Russian Provisional Government

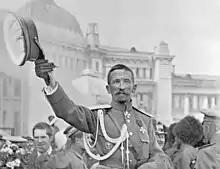
Lavr Kornilov in Moscow c. 1917

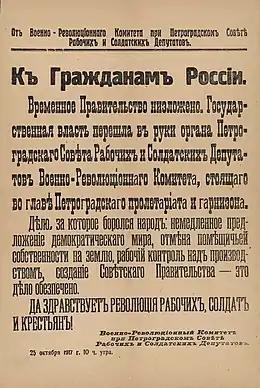
Milrevcom proclamation about the overthrowing of the Provisional Government

In August 1917, Russian socialists assembled for a conference on defense, which resulted in a split between the Bolsheviks, who rejected the continuation of the war, and moderate socialists. The Kornilov affair was an attempted military coup d'état by the then commander-in-chief of the Russian army, General Lavr Kornilov, in September 1917 [August, O.S.]. Due to the extreme weakness of the government at this point, there was talk among the elites of bolstering its power by including Kornilov as a military dictator on the side of Kerensky. The extent to which this deal had indeed been accepted by all parties is still unclear. What is clear, however, is that when Kornilov's troops approached Petrograd, Kerensky branded them as counter-revolutionaries and demanded their arrest. This move can be seen as an attempt to bolster his own power by making him a defender of the revolution against a Napoleon-type figure. However, it had terrible consequences, as Kerensky's move was seen in the army as a betrayal of Kornilov, making them finally disloyal to the Provisional Government. Furthermore, as Kornilov's troops were arrested by the now armed Red Guard, it was the Soviet that was seen to have saved the country from military dictatorship. In order to defend himself and Petrograd, he provided the Bolsheviks with arms as he had little support from the army. When Kornilov did not attack Kerensky, the Bolsheviks did not return their weapons, making them a greater concern to Kerensky and the Provisional Government.